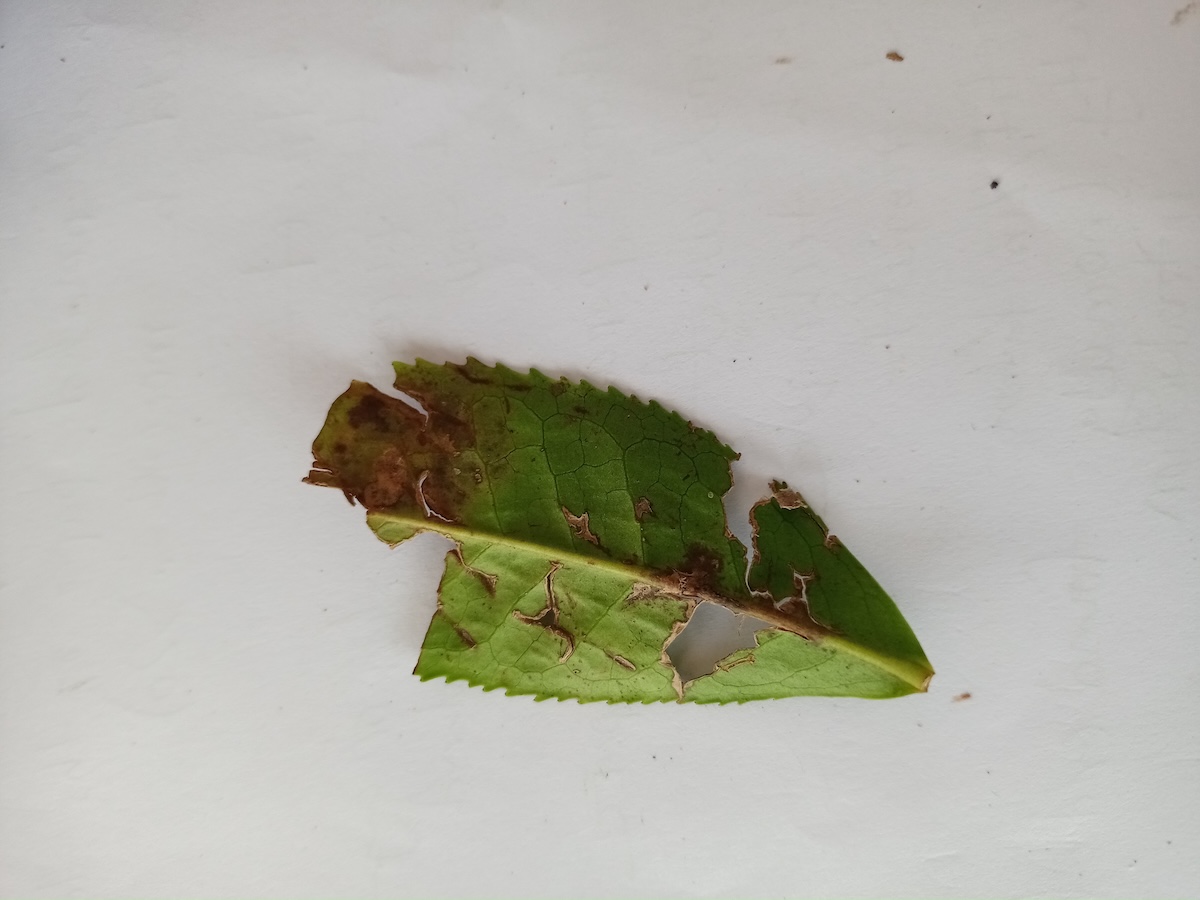
Label: Gray Blight